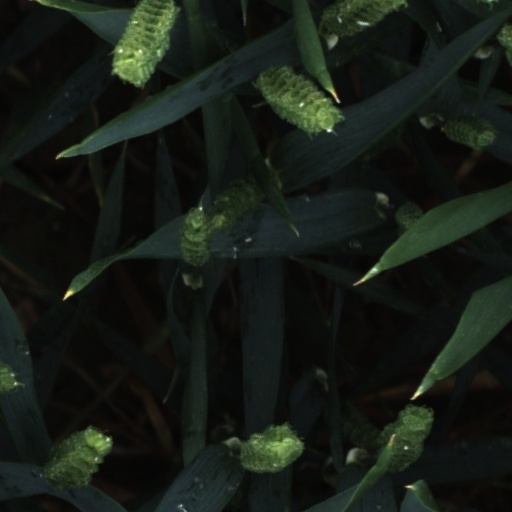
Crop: wheat